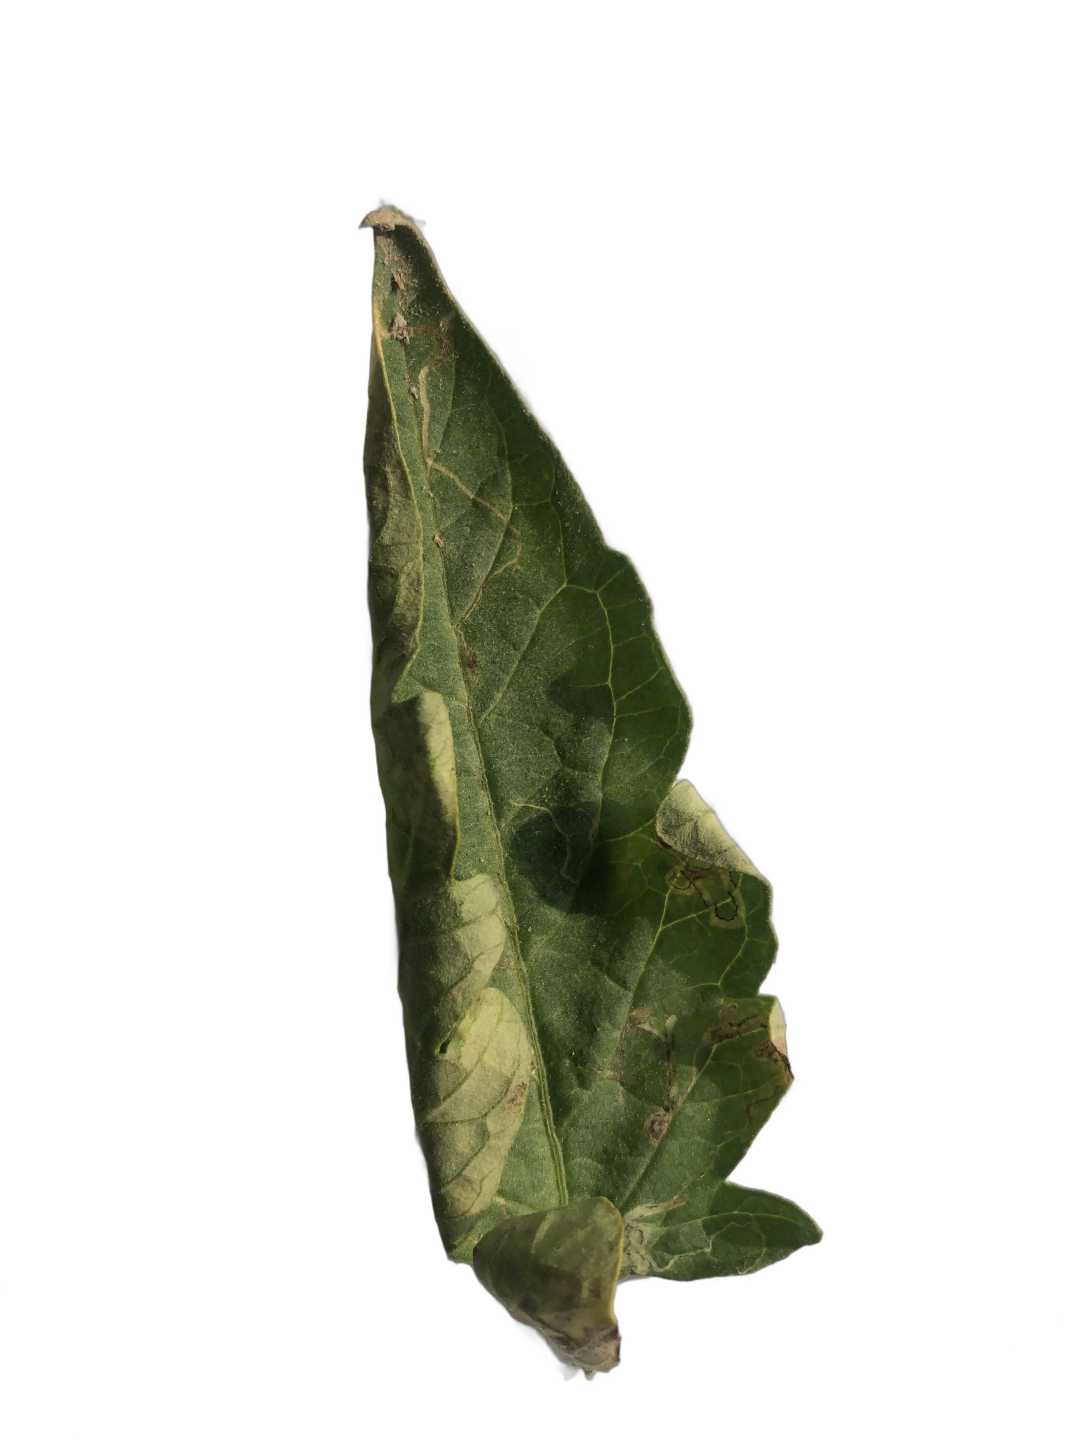
Crop: Tomato
Label: Spot